Sami Rihana

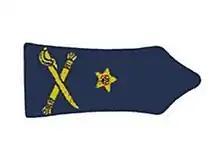
Lebanese Army: Brigadier General insignia

Sami Habib Rihana (born on 6 February 1941) is a Lebanese Brigadier General in the Lebanese army, a historian with two PhDs from Paris-Sorbonne University (Paris IV) and a publisher.